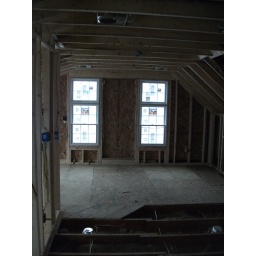
Master bedroom feature wall (waiting on door) lighting and wiring in place